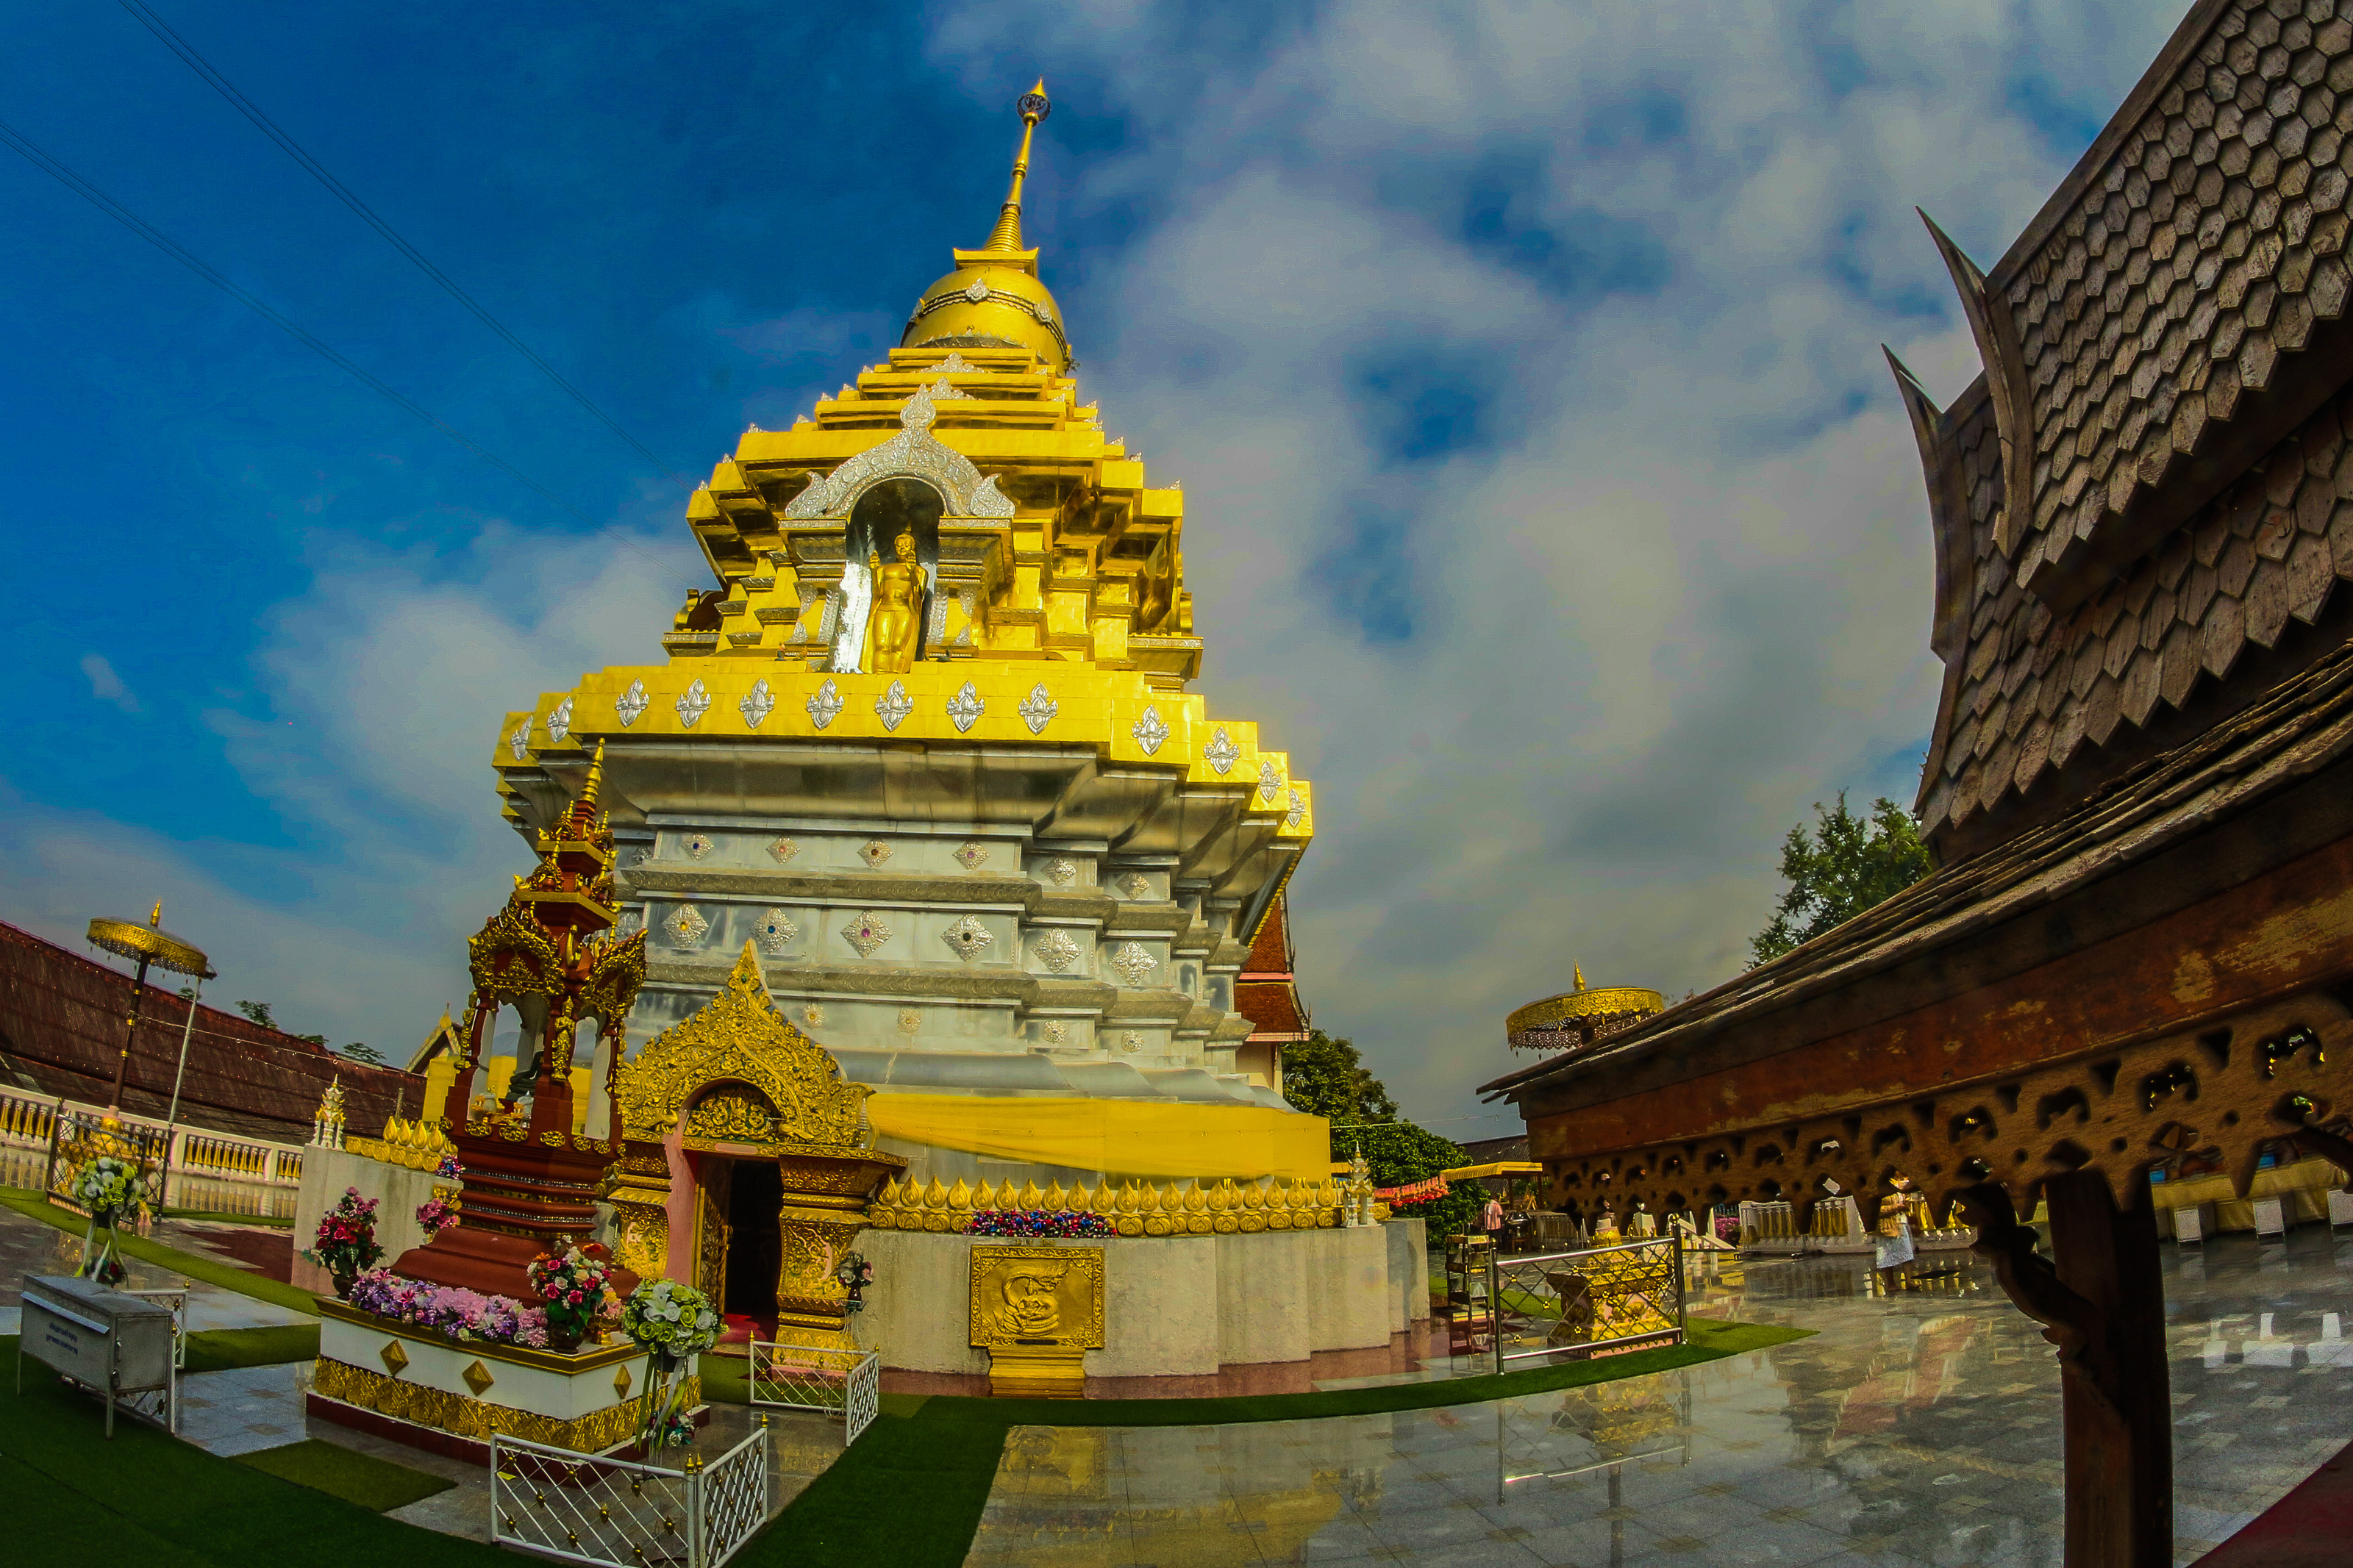
thailand, temple, buddhism, culture, travel, architecture, religion, asia, chiangmai, landmark, ancient, wat, traditional, thai, art, asian, tourism, buddha, buddhist, building, religious, beautiful, gold, statue, history, pagoda, background, chiang mai, sculpture, place of worship, sky, hindu temple, historic site, chinese architecture, cloud, tower, monastery, shrine, photography, world, japanese architecture, tourist attraction, stupa